Louise Adélaïde de Bourbon (1757–1824)

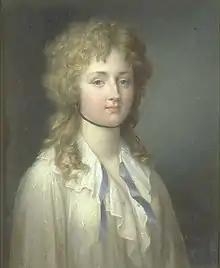
Portrait by Jean-Pierre Franque

Louise Adélaïde de Bourbon (5 October 1757 – 10 March 1824) was a French nun. She was the last Remiremont abbess and founded at the beginning of the Bourbon Restoration a religious community that became famous among French Catholics under the name of "Bénédictines de la rue Monsieur". She constructed the Hôtel de Mademoiselle de Condé, named after her.